Post-traumatic stress disorder

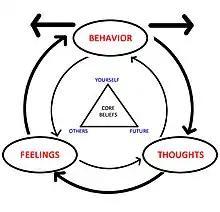
The diagram depicts how emotions, thoughts, and behaviors all influence each other. The triangle in the middle represents CBT's tenet that all humans' core beliefs can be summed up in three categories: self, others, future.

CBT seeks to change the way a person feels and acts by changing the patterns of thinking or behavior, or both, responsible for negative emotions. Results from a 2018 systematic review found high strength of evidence that supports CBT-exposure therapy efficacious for a reduction in PTSD and depression symptoms, as well as the loss of PTSD diagnosis. CBT has been proven to be an effective treatment for PTSD and is currently considered the standard of care for PTSD by the United States Department of Defense.